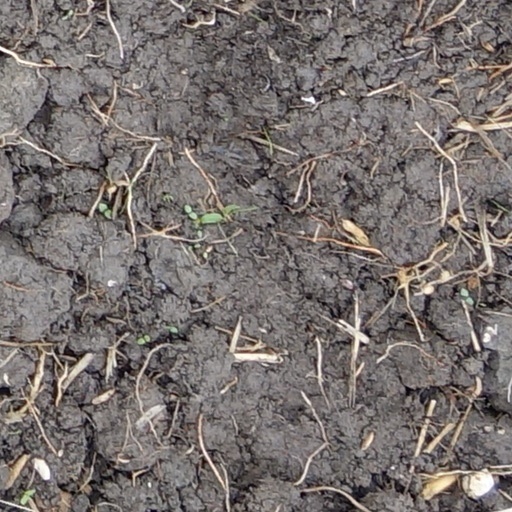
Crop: wheat